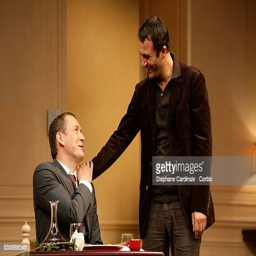
person and actor on stage during the spinning of comedy